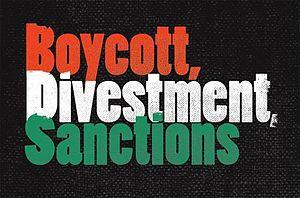
Boycott, désinvestissement et sanctions est une campagne qui vise au boycott d'Israël. La campagne promeut les boycotts économiques, académiques, culturels et politiques contre Israël, ses citoyens et d'autres cibles.